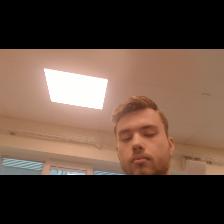
Label: Human